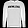
Label: Pullover